History of plug-in hybrids

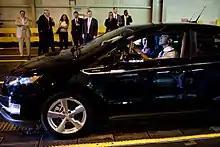
President Barack Obama behind the wheel of a Chevy Volt plug-in during his tour of the General Motors Auto Plant in Hamtramck, Michigan.

Sales of the BYD F3DM to the general public began in Shenzhen in March 2010, and only 417 units were sold during 2010.